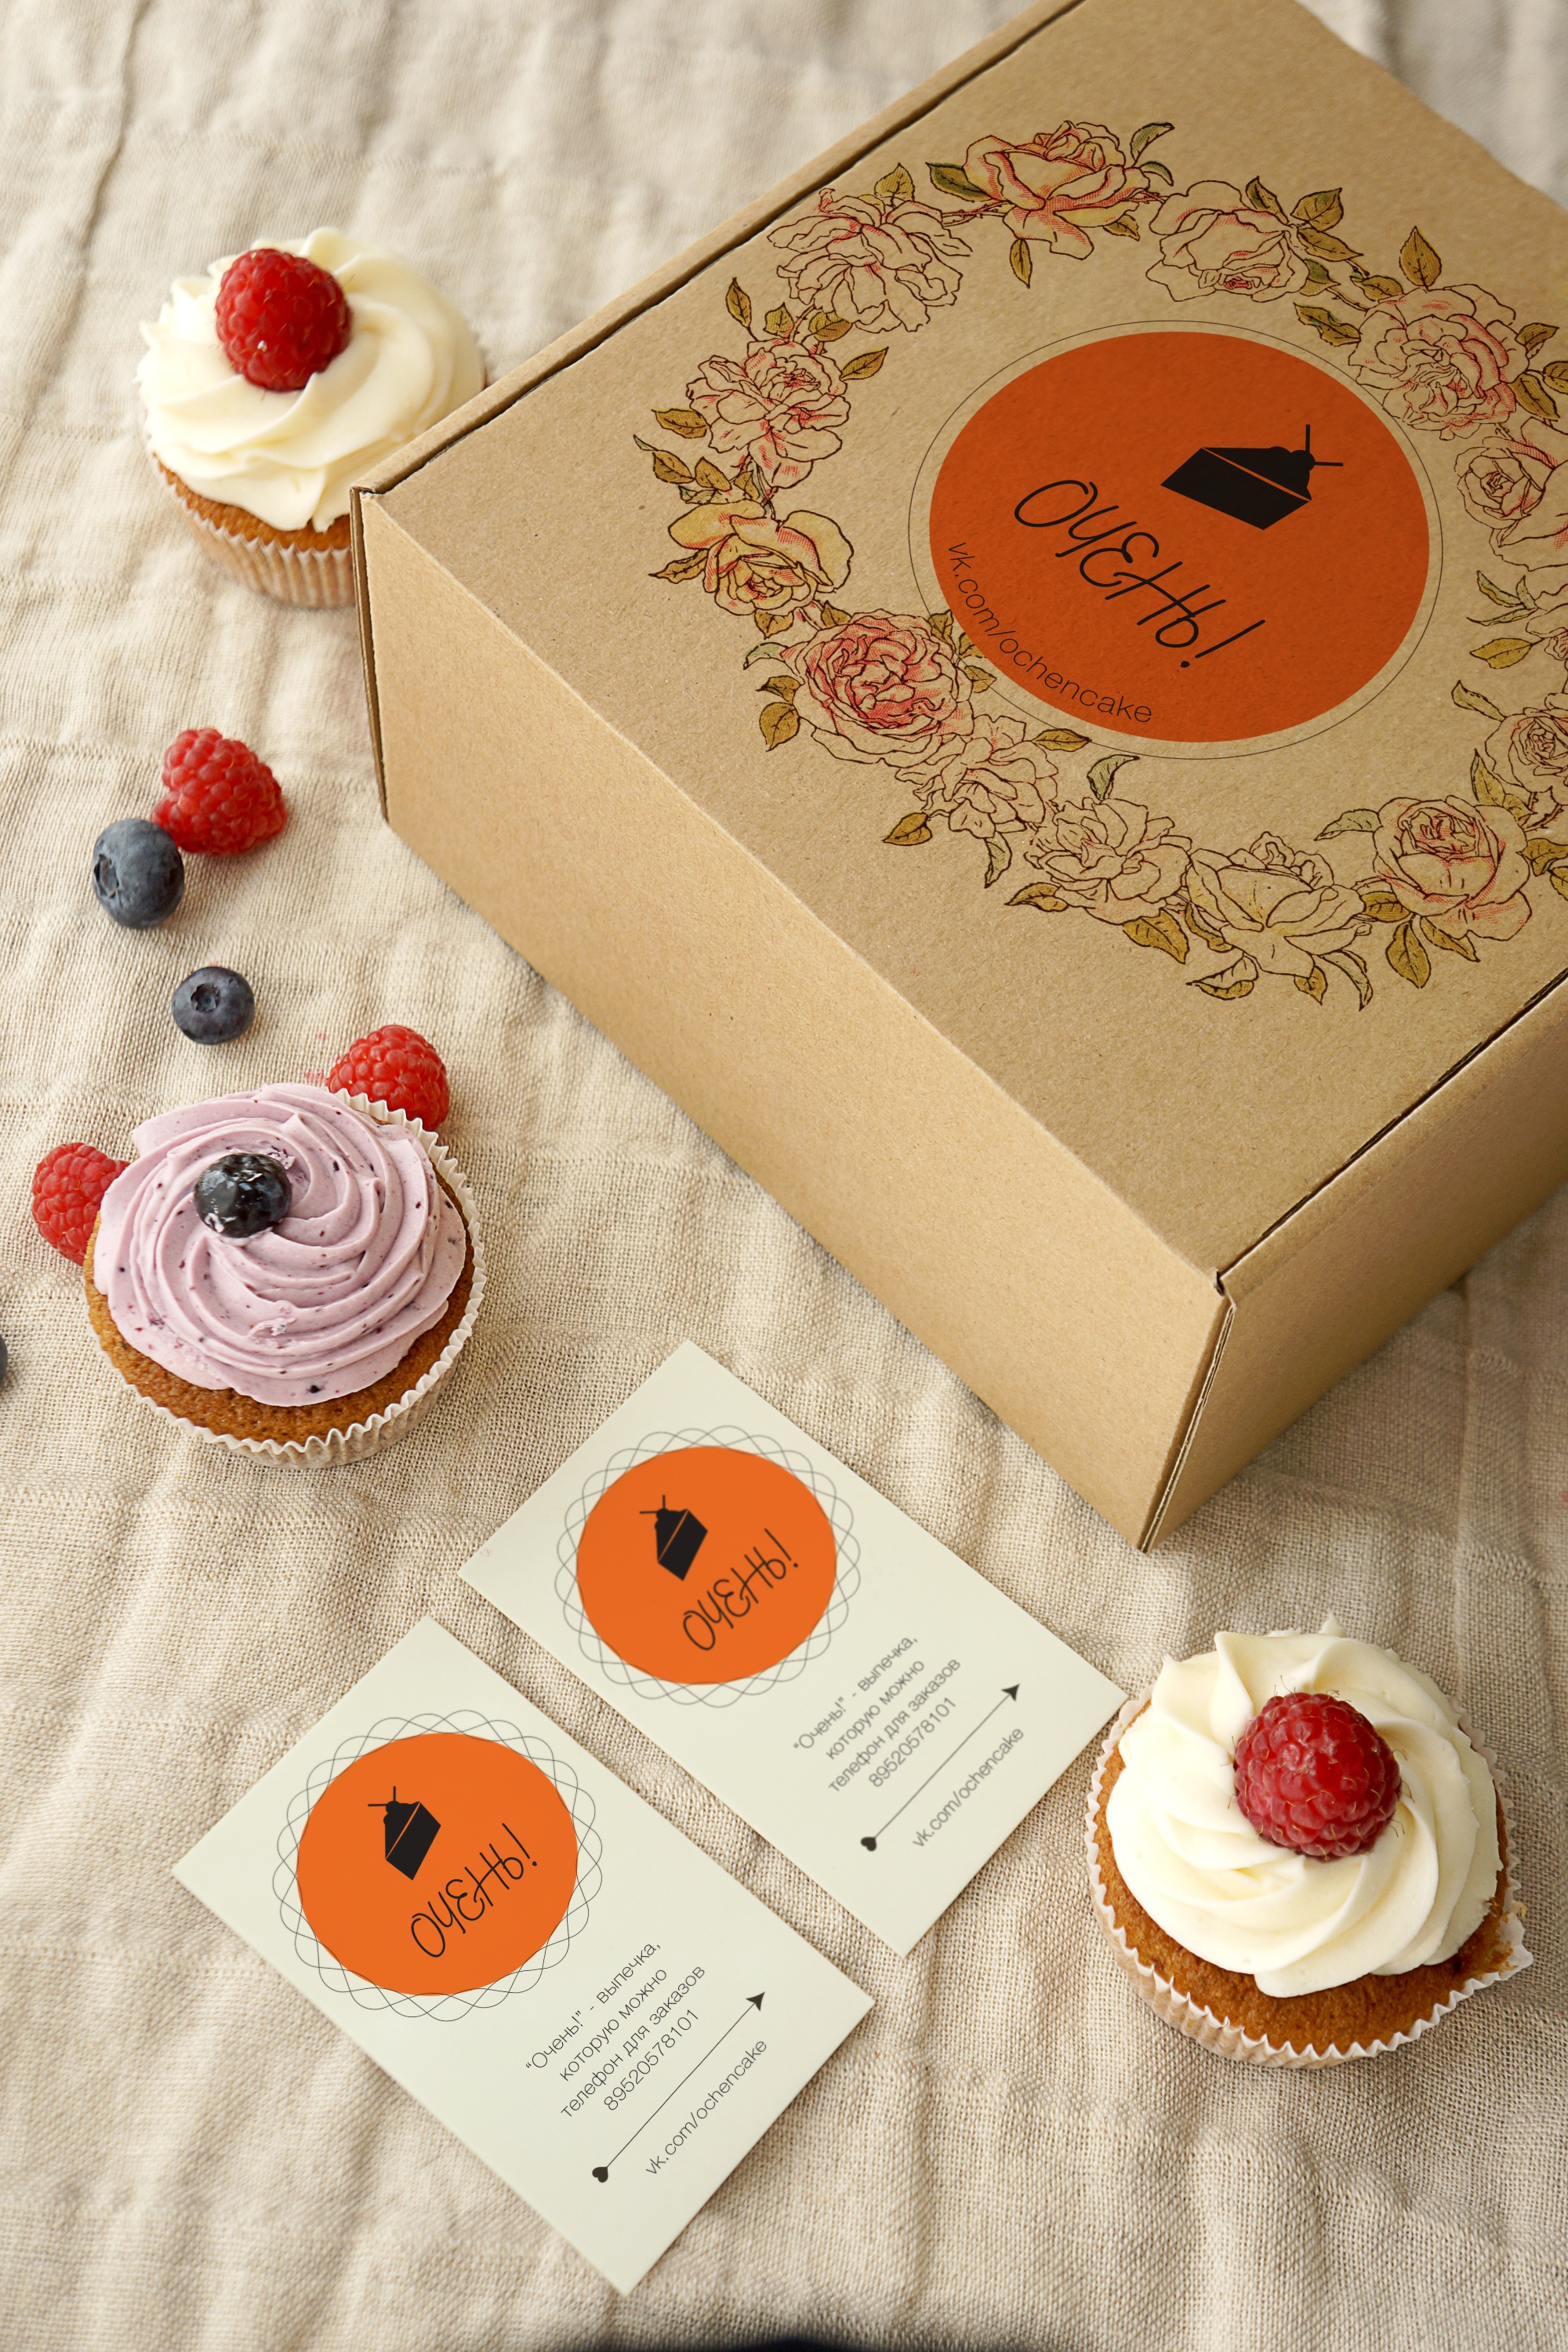
petal, heart, pattern, cake, art, design, cupcakes, pastry shop